Down syndrome

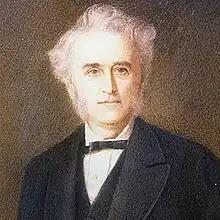
John Langdon Haydon Down — first described Down syndrome

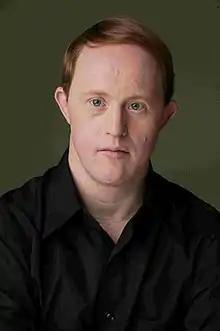
Chris Burke, an actor with Down syndrome, born in 1965

English physician John Langdon Down first described Down syndrome in 1862, recognizing it as a distinct type of mental disability, and again in a more widely published report in 1866. Édouard Séguin described it as separate from cretinism in 1844. By the 20th century, Down syndrome had become the most recognizable form of mental disability.